Museum of the Rockies

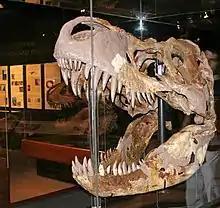
"T. rex" specimen MOR 008.

Apart from housing one of the largest collections of dinosaur fossils in the world and the largest in the United States, the museum is also home to one of the world's largest "Tyrannosaurus" skulls (MOR 008) – narrowly surpassing that of the Chicago Field Museum's specimen, Sue. The museum's Siebel Dinosaur Complex is home to one of the first identified female dinosaurs, an ovulating "T. rex". Curator Horner, who served as an adviser to the "Jurassic Park" films, was one of the lead scientists involved in the 2005 discovery of soft tissue remains in the thigh bone of a "Tyrannosaurus", which were later brought to the museum. The museum has also been involved in a number of other finds, including a baby "Triceratops" in Jordan, Montana, in 2006, and "Yoshi's Trike" (MOR 3027), a large "Triceratops" specimen with 125 cm long horns, discovered in 2010.